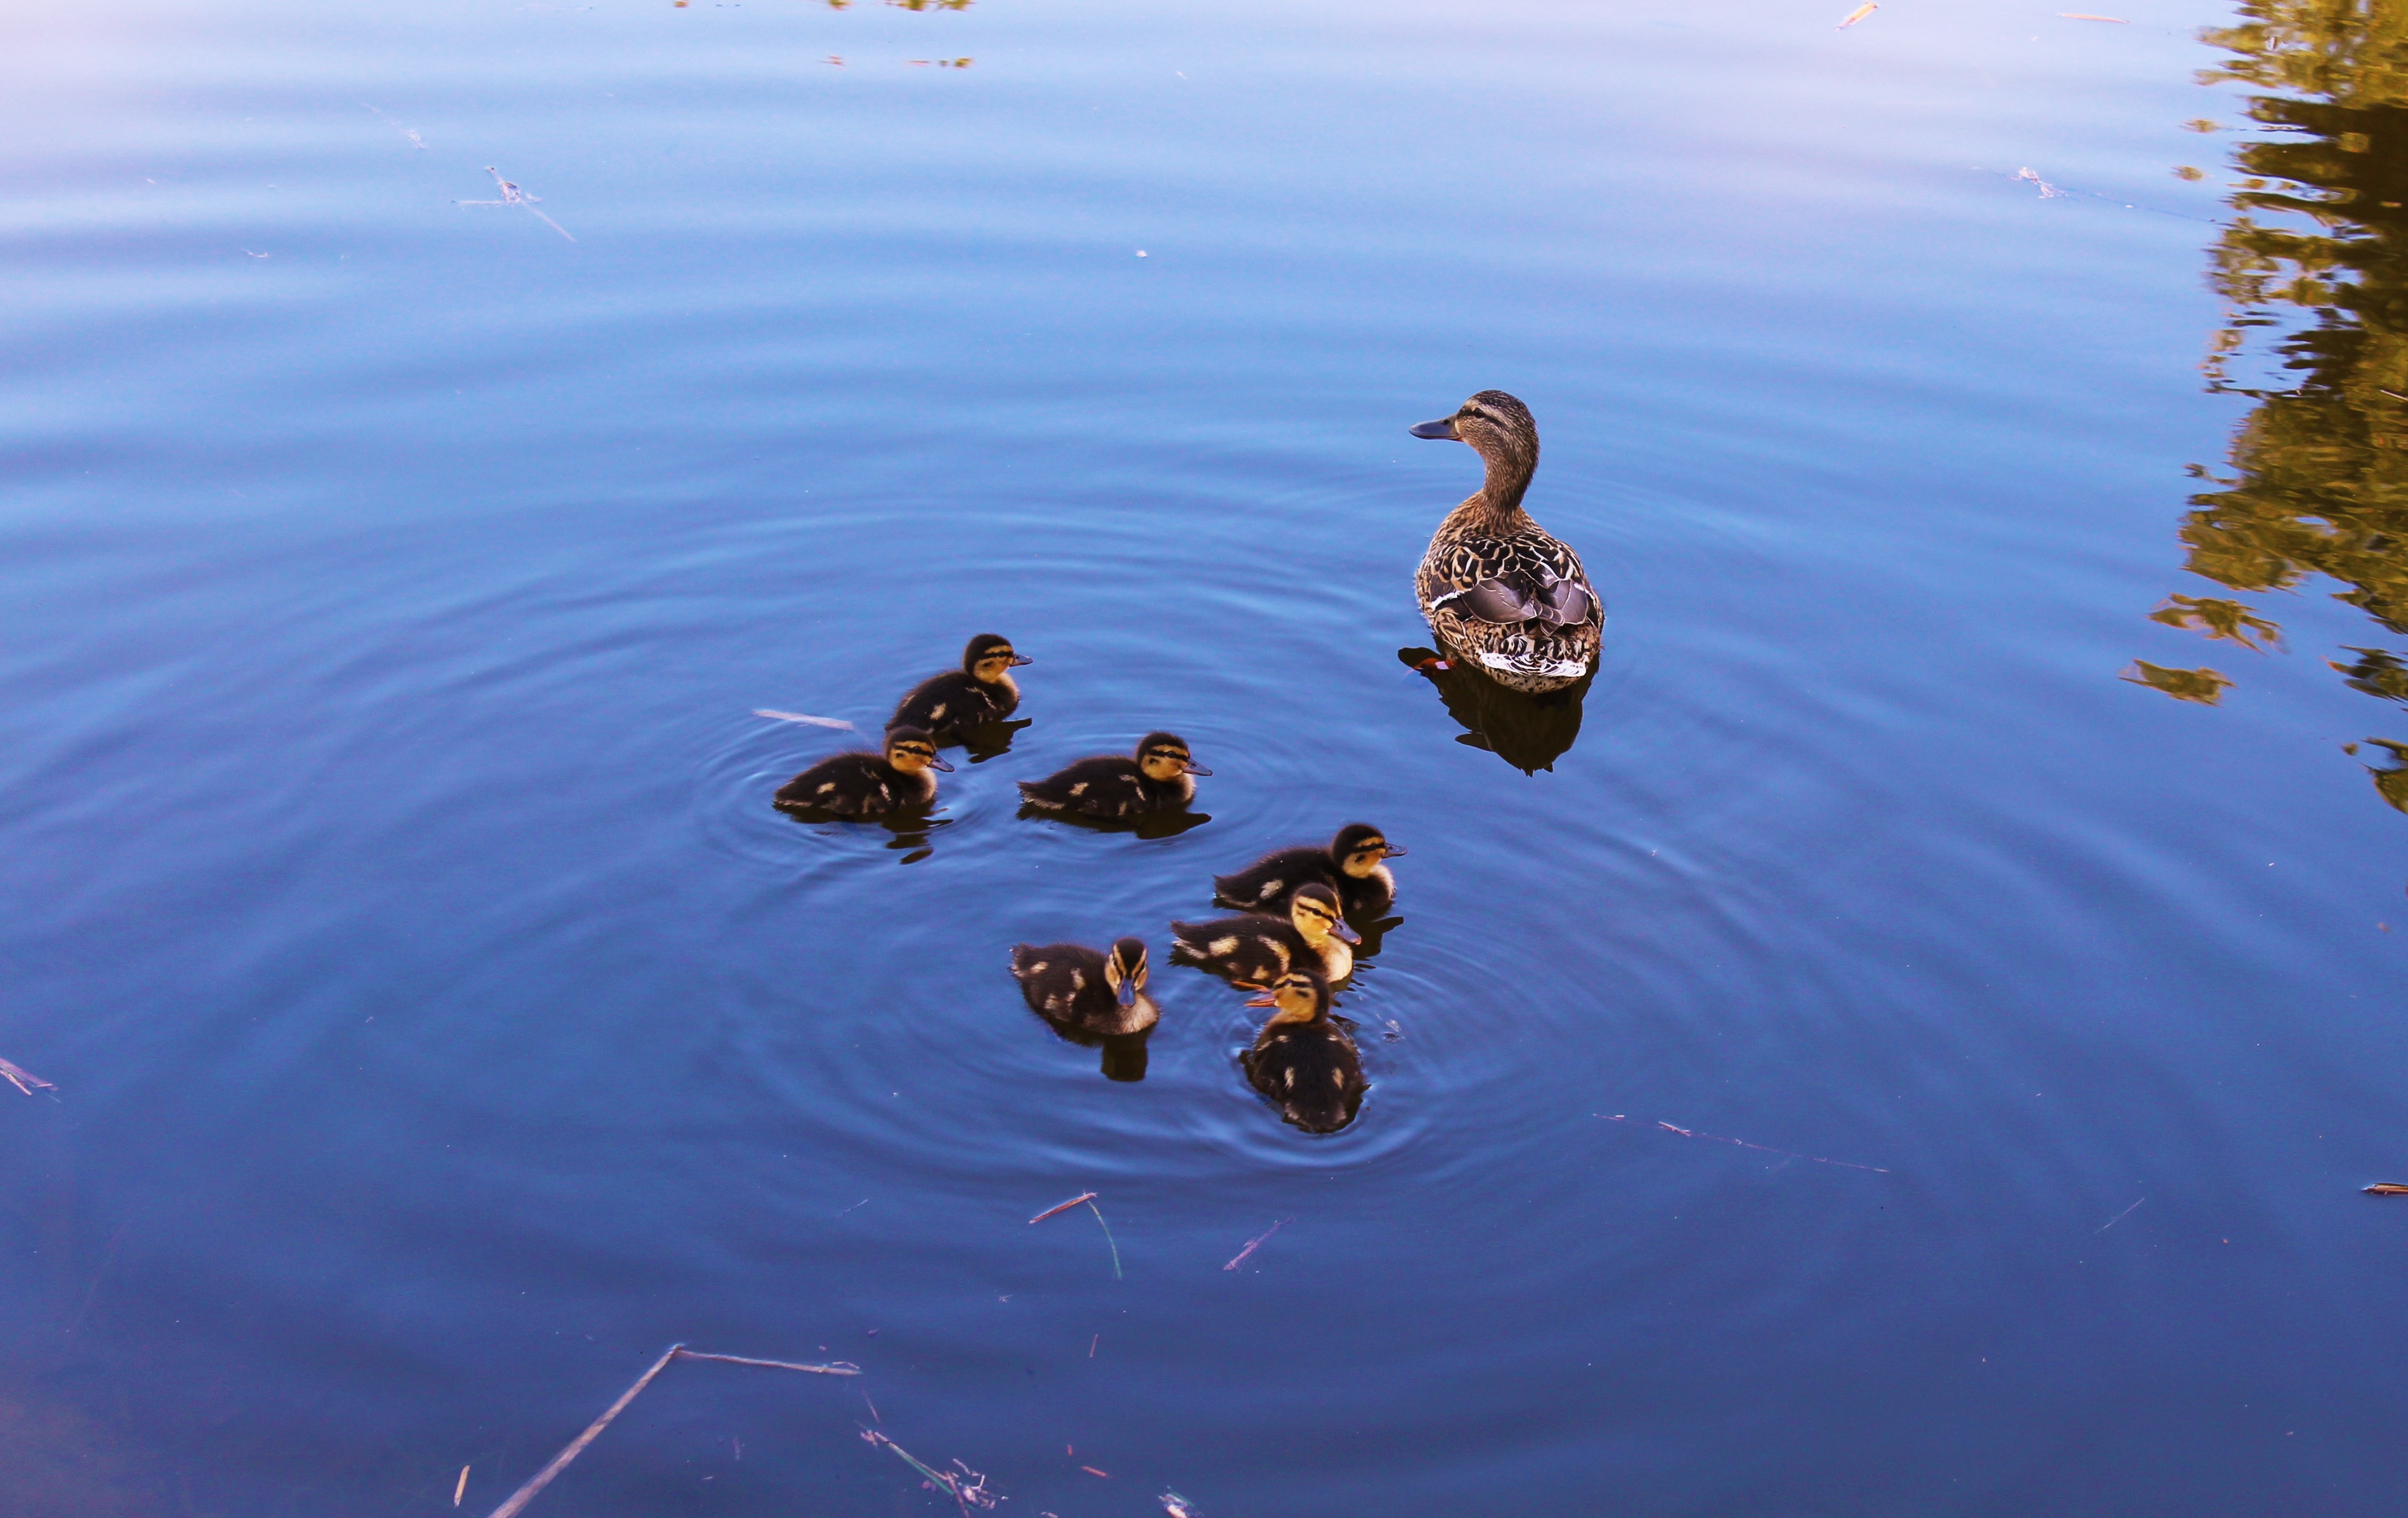
water, bird, lake, swim, reflection, duck, vertebrate, waterfowl, water bird, mallard, family of ducks, cannetons, ducks geese and swans